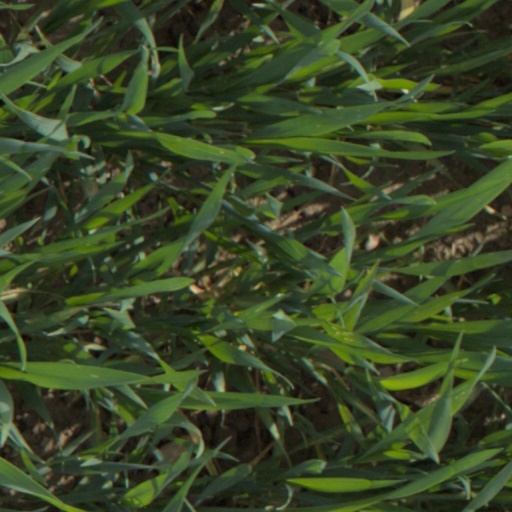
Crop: wheat